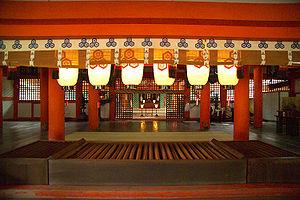
Le nombre de sanctuaires shinto au Japon est estimé aujourd'hui à plus de 150 000. Les sanctuaires à structure unique sont les plus communs. Les bâtiments des sanctuaires peuvent également compter des oratoires, des salles de purification, des salles d'offrandes appelées heiden, une salle de danse, des lanternes de pierre ou de fer, des murs ou des clôtures, des toriis et autres édifices. Le terme « trésor national » est utilisé au Japon pour désigner les biens culturels importants les plus précieux depuis 1897.